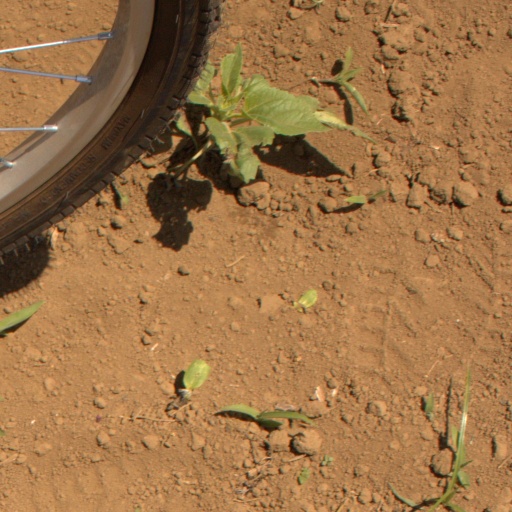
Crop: Jerusalem artichoke